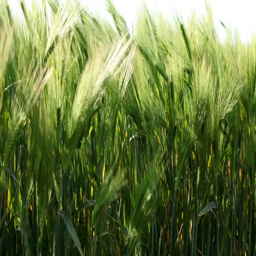
person stems of wheat moving in the wind